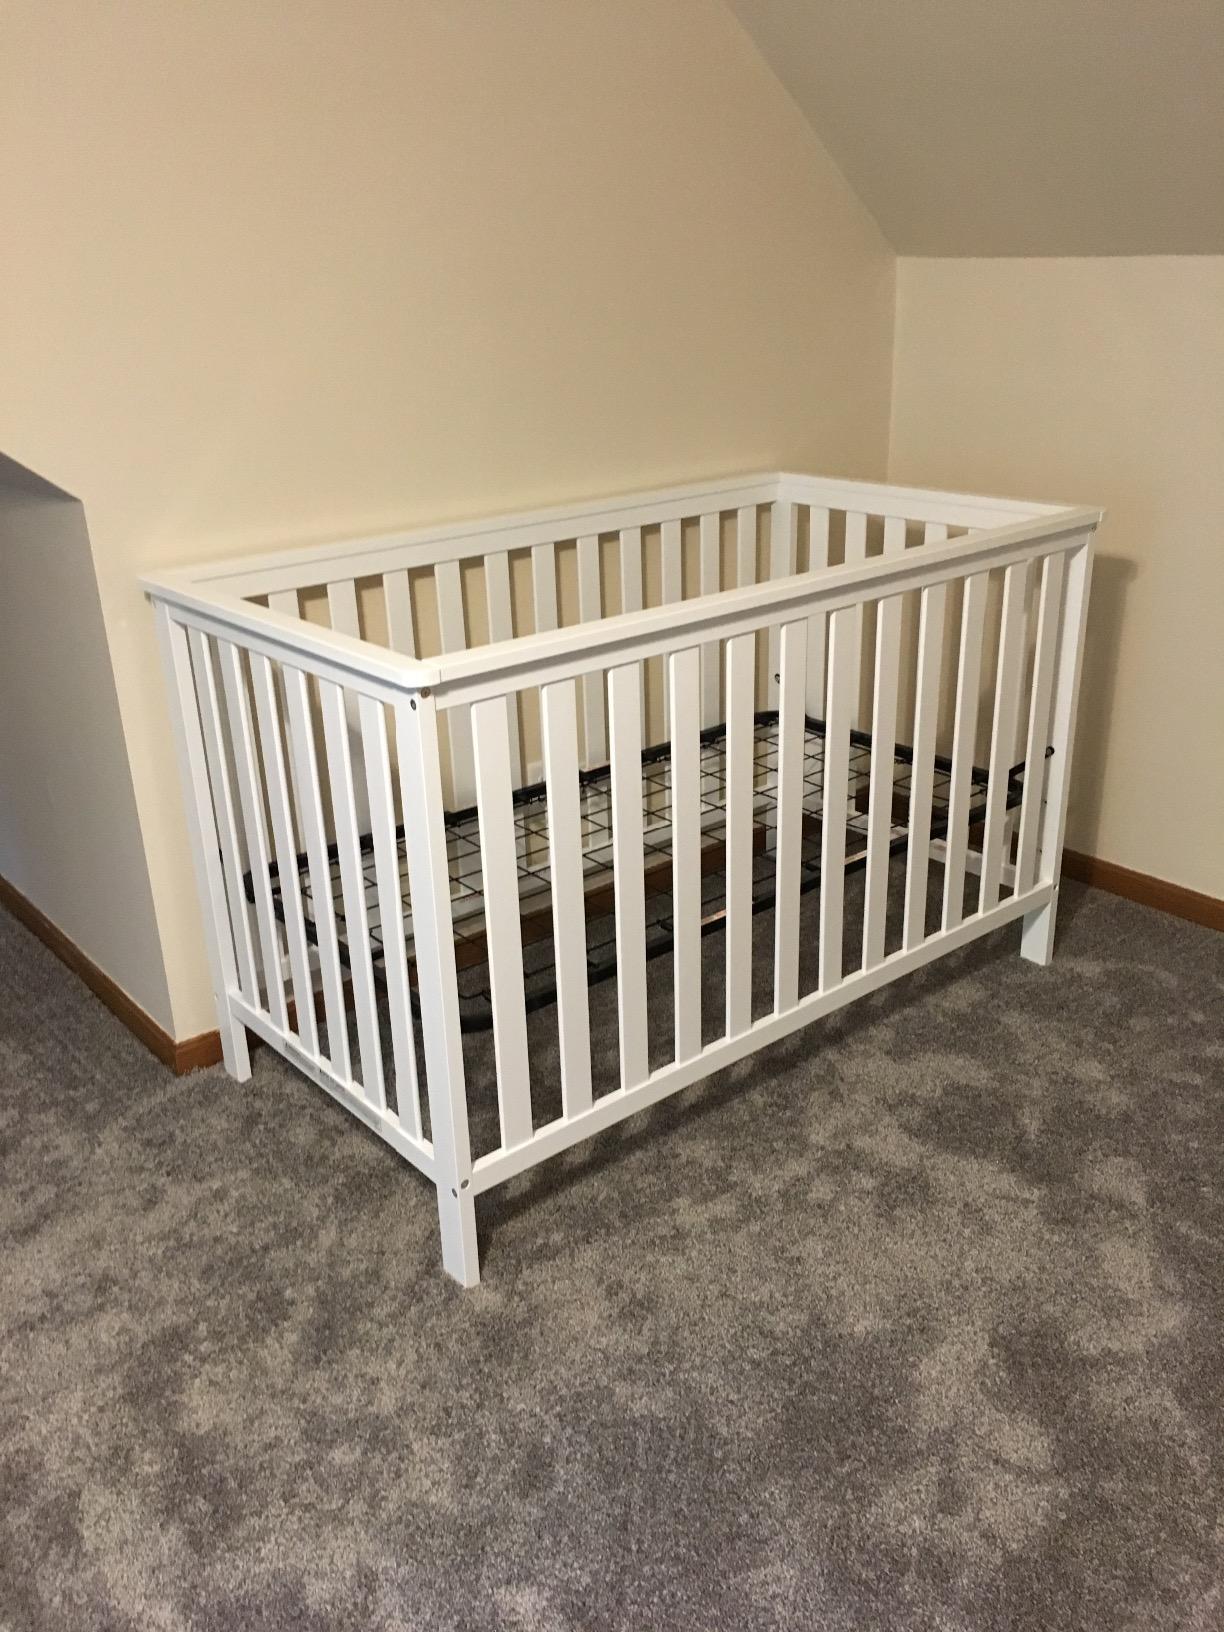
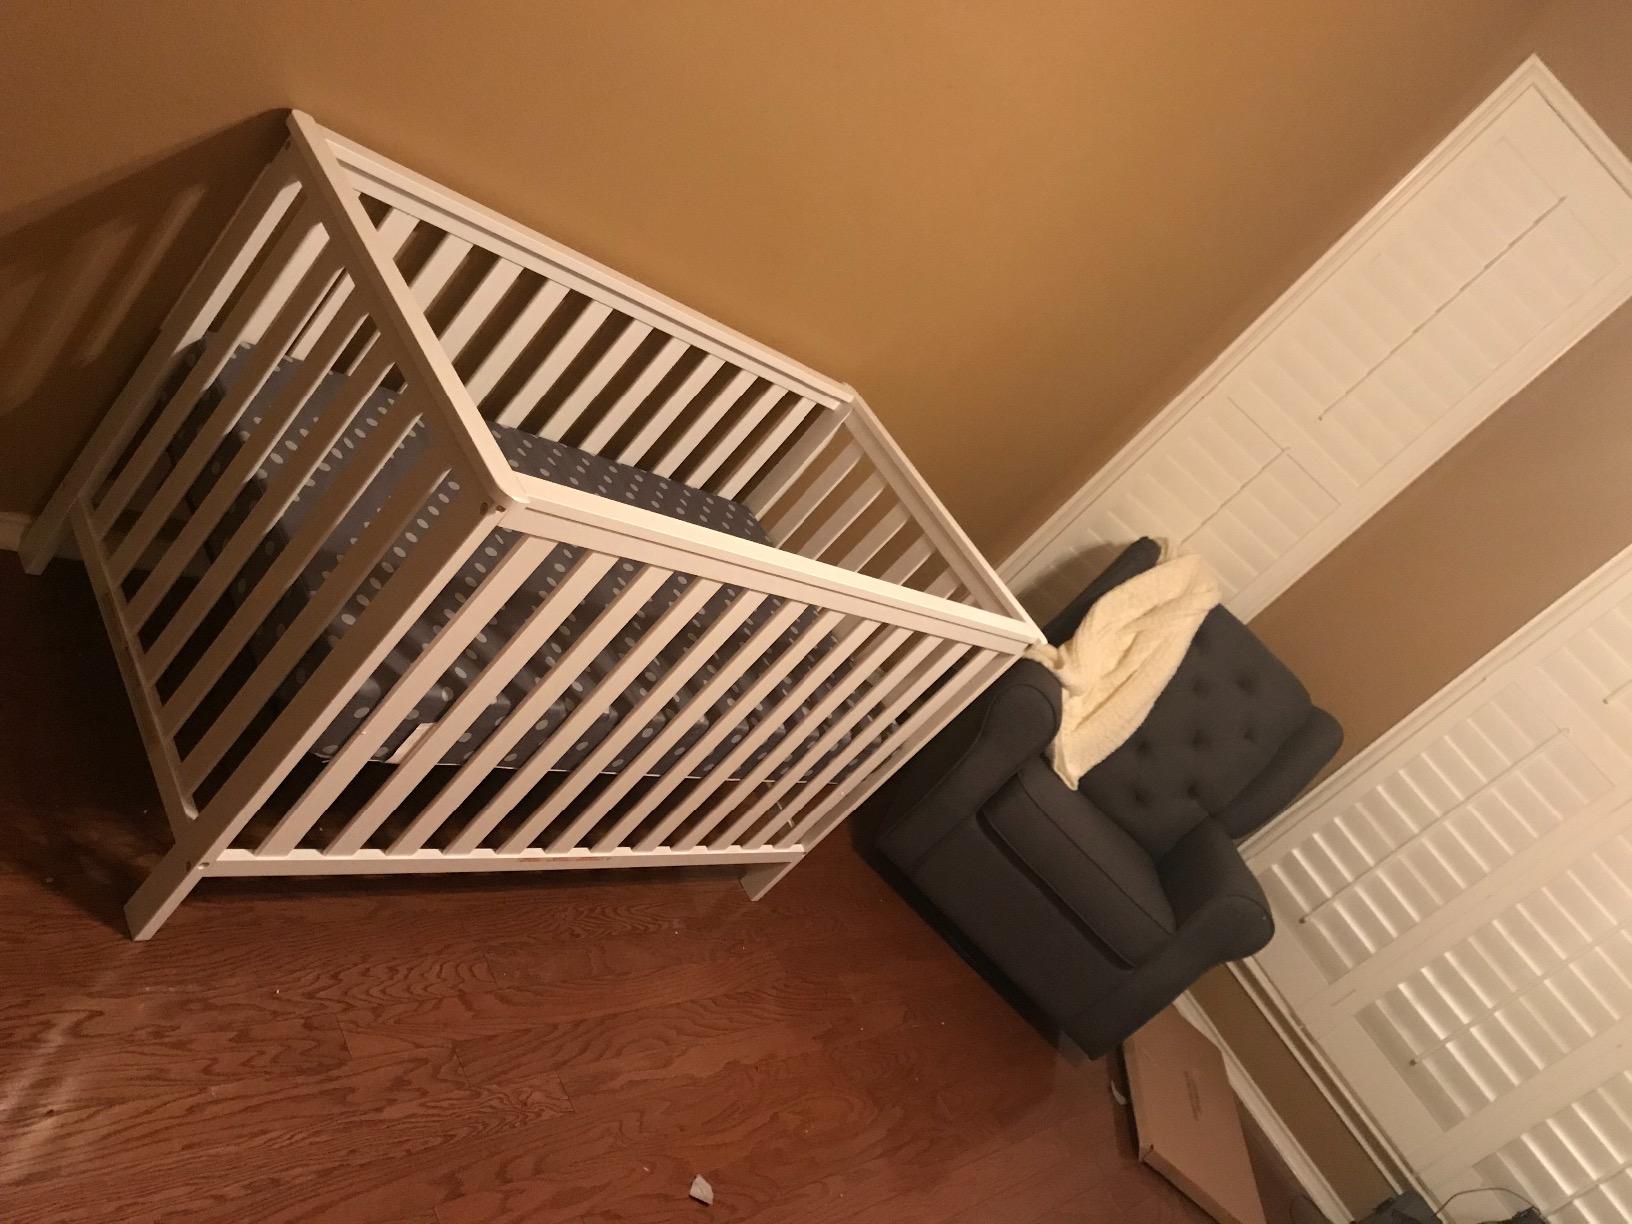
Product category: products_crib
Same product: yes